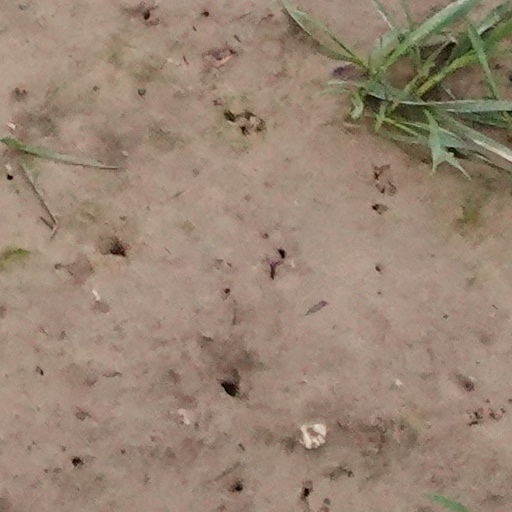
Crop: wheat